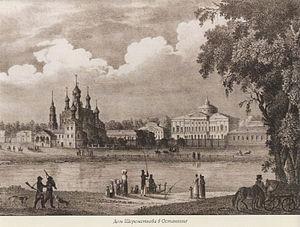
L'église de la Sainte-Trinité d'Ostankino est un monument religieux typique de l'ancienne architecture russe et un bel exemple de développement du style ouzorotché à Moscou. Il date de la fin du XVIIᵉ siècle et ses façades sont entièrement décorées dans le style de cette époque. Actuellement c'est une église orthodoxe de l'éparchie de Moscou au sein de l'Église orthodoxe russe. Elle fait partie du complexe de monuments du musée-réserve d'Ostankino et est située à la rue Ostankinskaïa, 7. Le bâtiment est classé comme site du patrimoine culturel russe d'importance fédérale.
Ostankino est un domaine et un château situés dans les quartiers nord-est de Moscou dans le district d'Ostankinski. Il appartenait à la famille des comtes Chérémétiev.